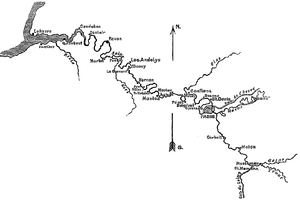
Le combat de Charenton est livré le 8 février 1649 pendant la Fronde parlementaire. Il oppose à Charenton-le-Pont, près de Paris, les troupes royales à celles de la Fronde parlementaire, qui cherchent à briser le siège de la capitale.